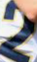
Number: 2